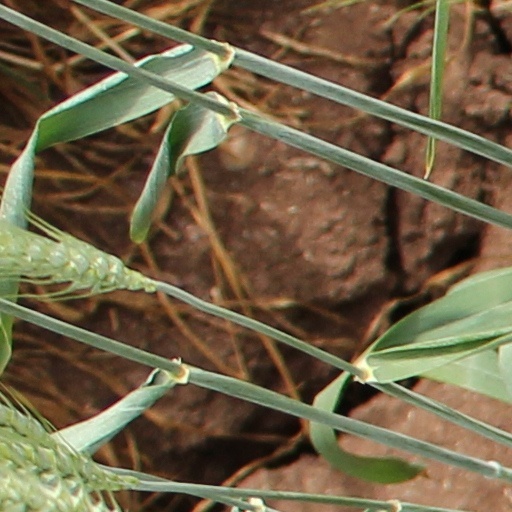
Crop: wheat